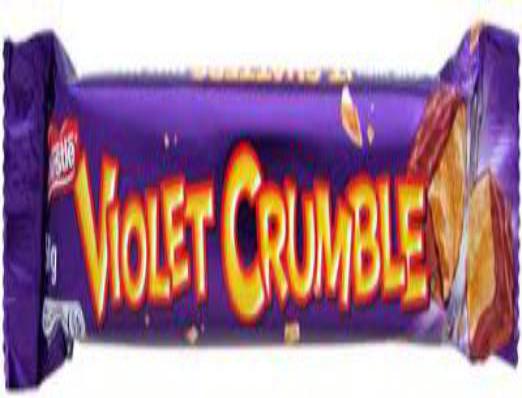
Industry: Food